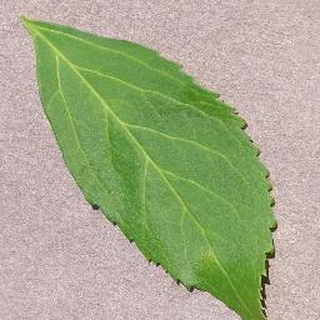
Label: healthy_cherry